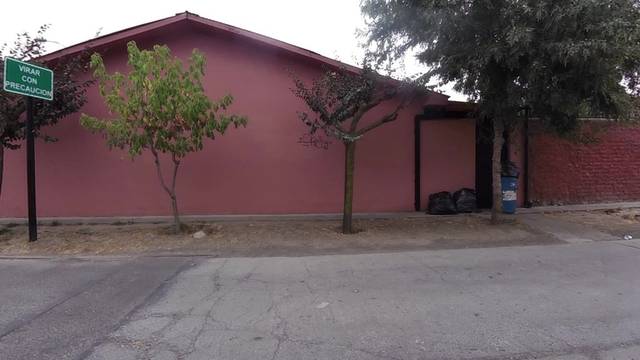
Region: Chile
Coordinates: -34.157, -70.739